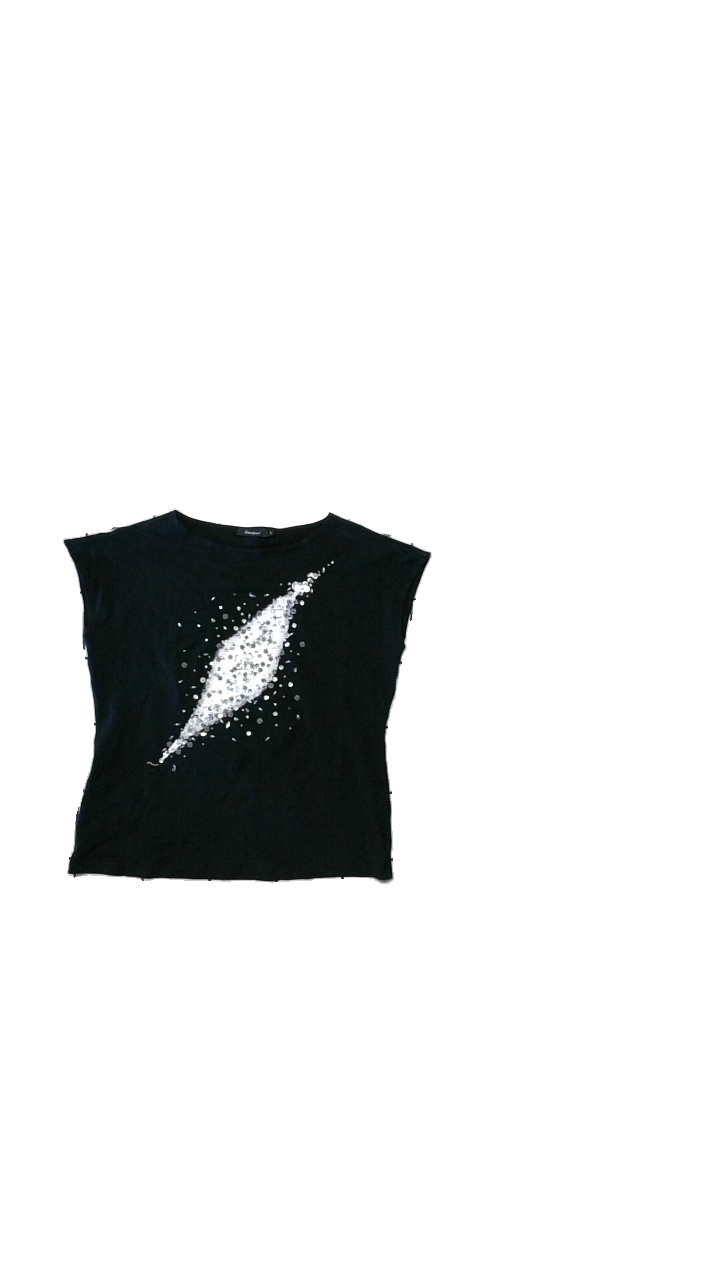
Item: T-shirt (Ladies)
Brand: Wico
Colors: Black
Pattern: Glitter
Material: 94% cotton, 6% elastane
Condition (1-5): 5
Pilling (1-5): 5
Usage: Reuse
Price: <50